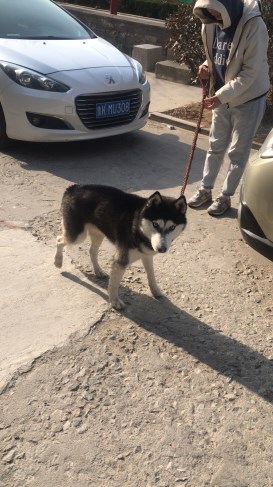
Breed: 1160-n000003-Siberian_husky